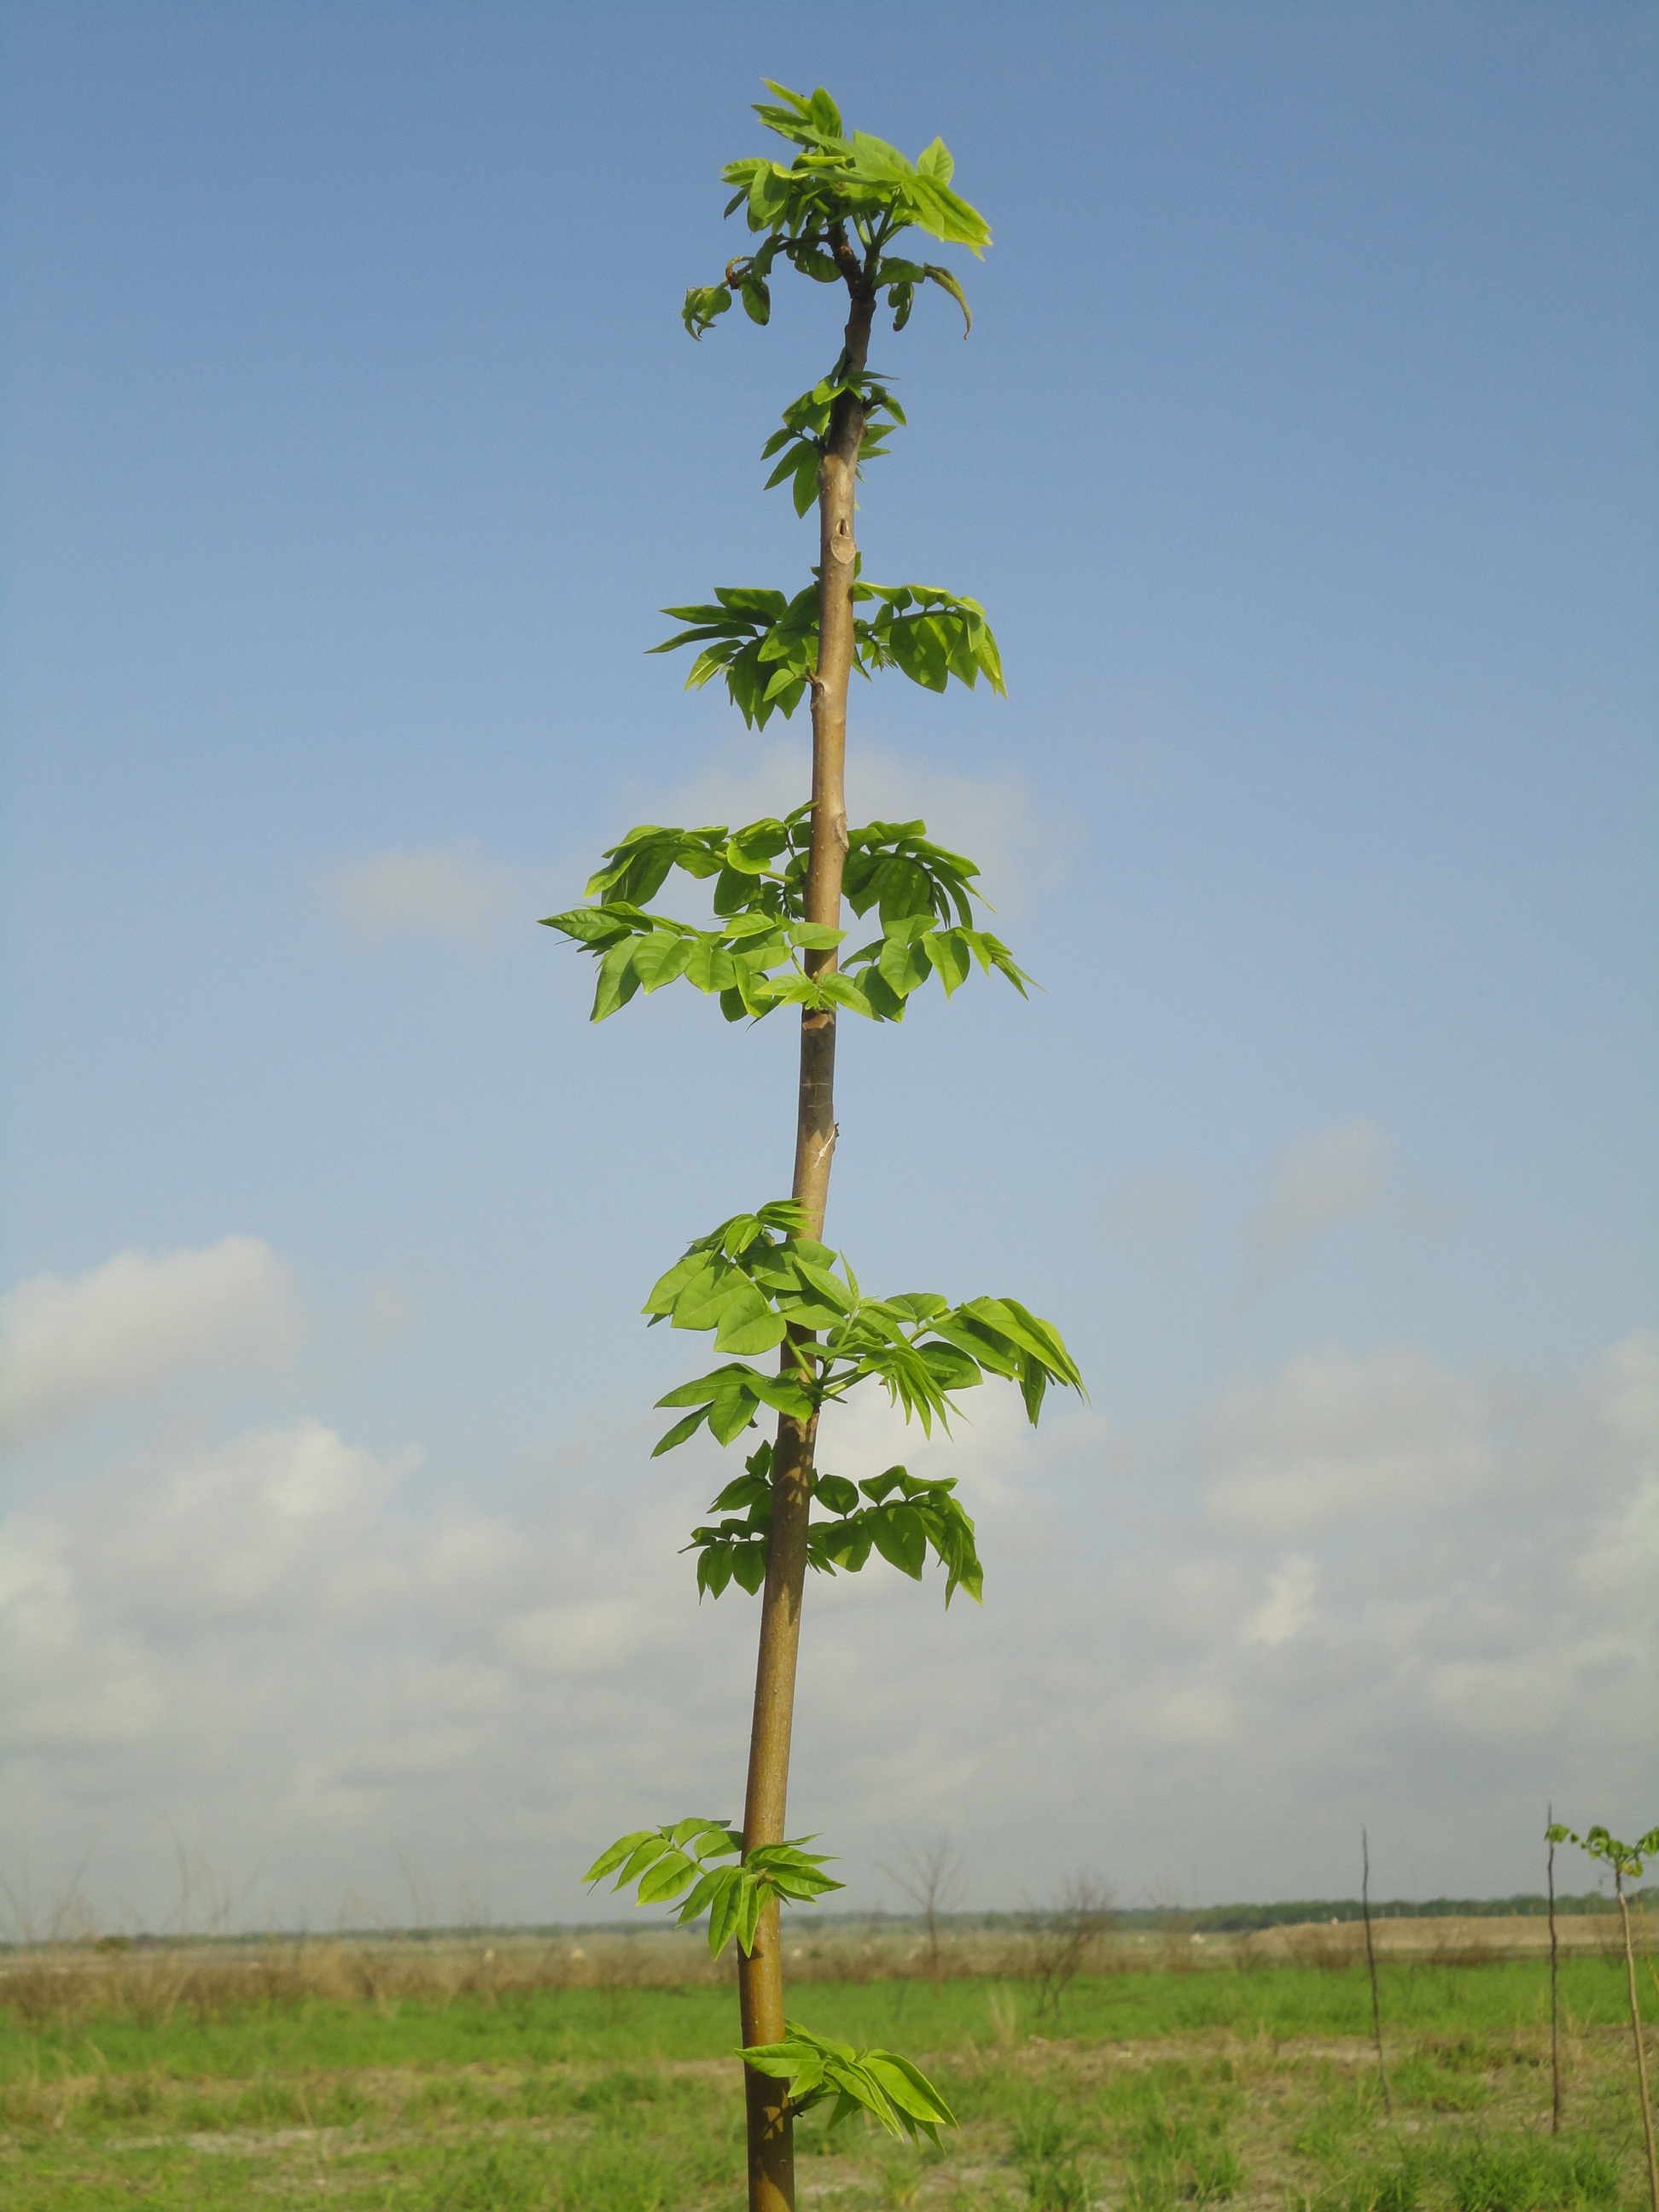
landscape, tree, nature, forest, plant, sky, wood, hiking, field, leaf, flower, green, produce, vegetable, natural, autumn, soil, botany, blue, agriculture, flora, trees, ecosystem, cedar, natural landscape, flowering plant, plant stem, woody plant, land plant, arecales